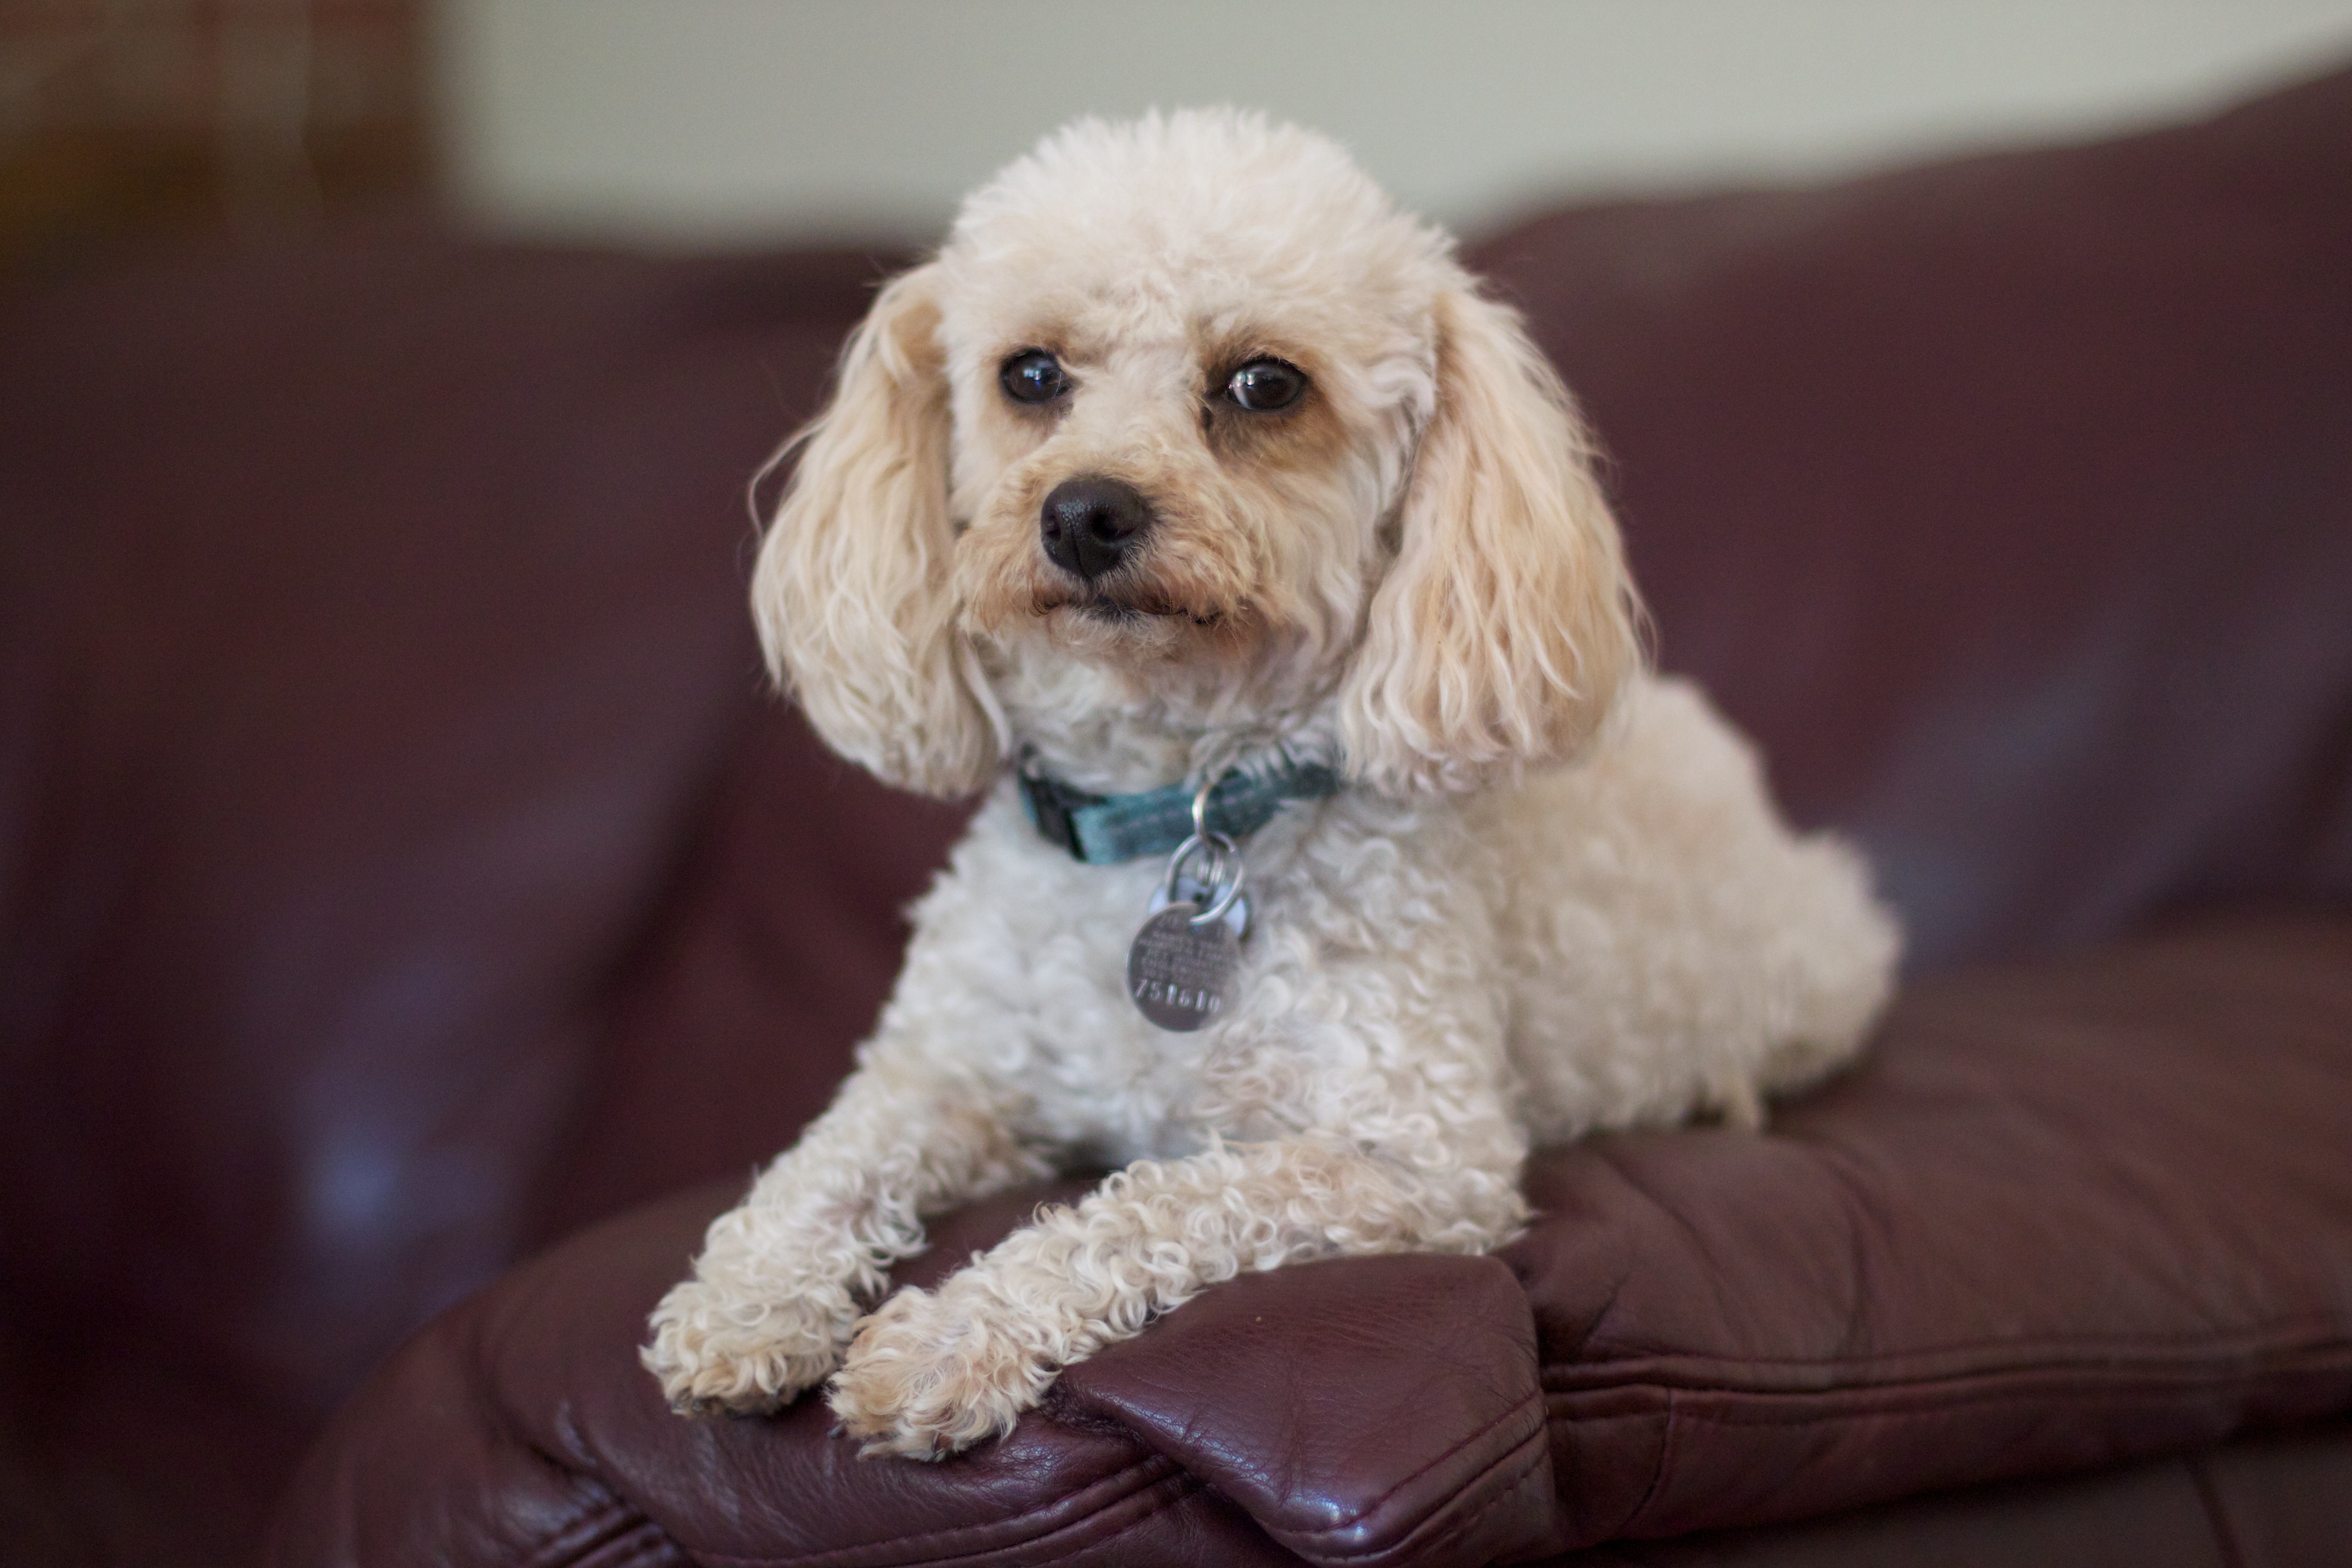
puppy, dog, mammal, poodle, vertebrate, odyssey, dog breed, cavapoo, miniature poodle, goldendoodle, cockapoo, toy poodle, dog like mammal, schnoodle, dog crossbreeds, cavachon, poodle crossbreed